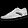
Label: Sneaker